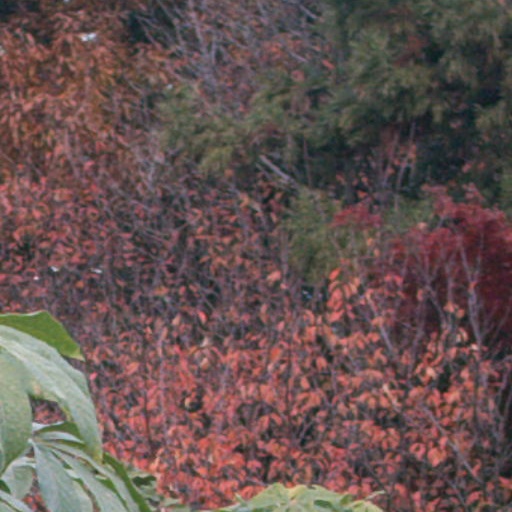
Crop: cassava